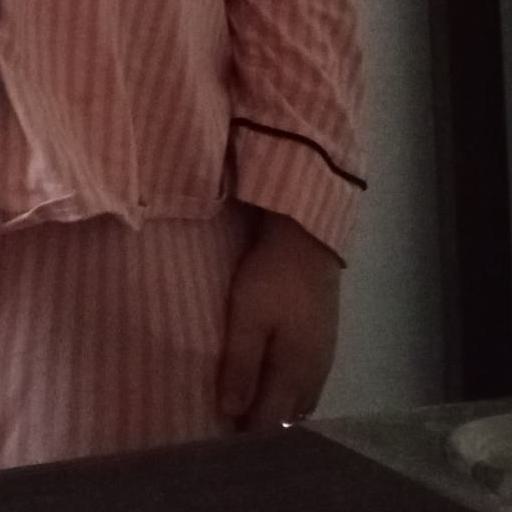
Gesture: no_gesture